Nanai Station

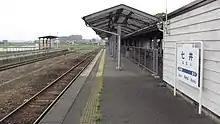
The station platforms (May 2015)

Nanai Station opened on 11 July 1913 as a station on the Japanese Government Railway, which subsequently became the Japanese National Railways (JNR). The station was absorbed into the JR East network upon the privatization of the JNR on 1 April 1987, and the Mooka Railway from 11 April 1988. The original station building burned down in 2000, and a new one was built later that year.